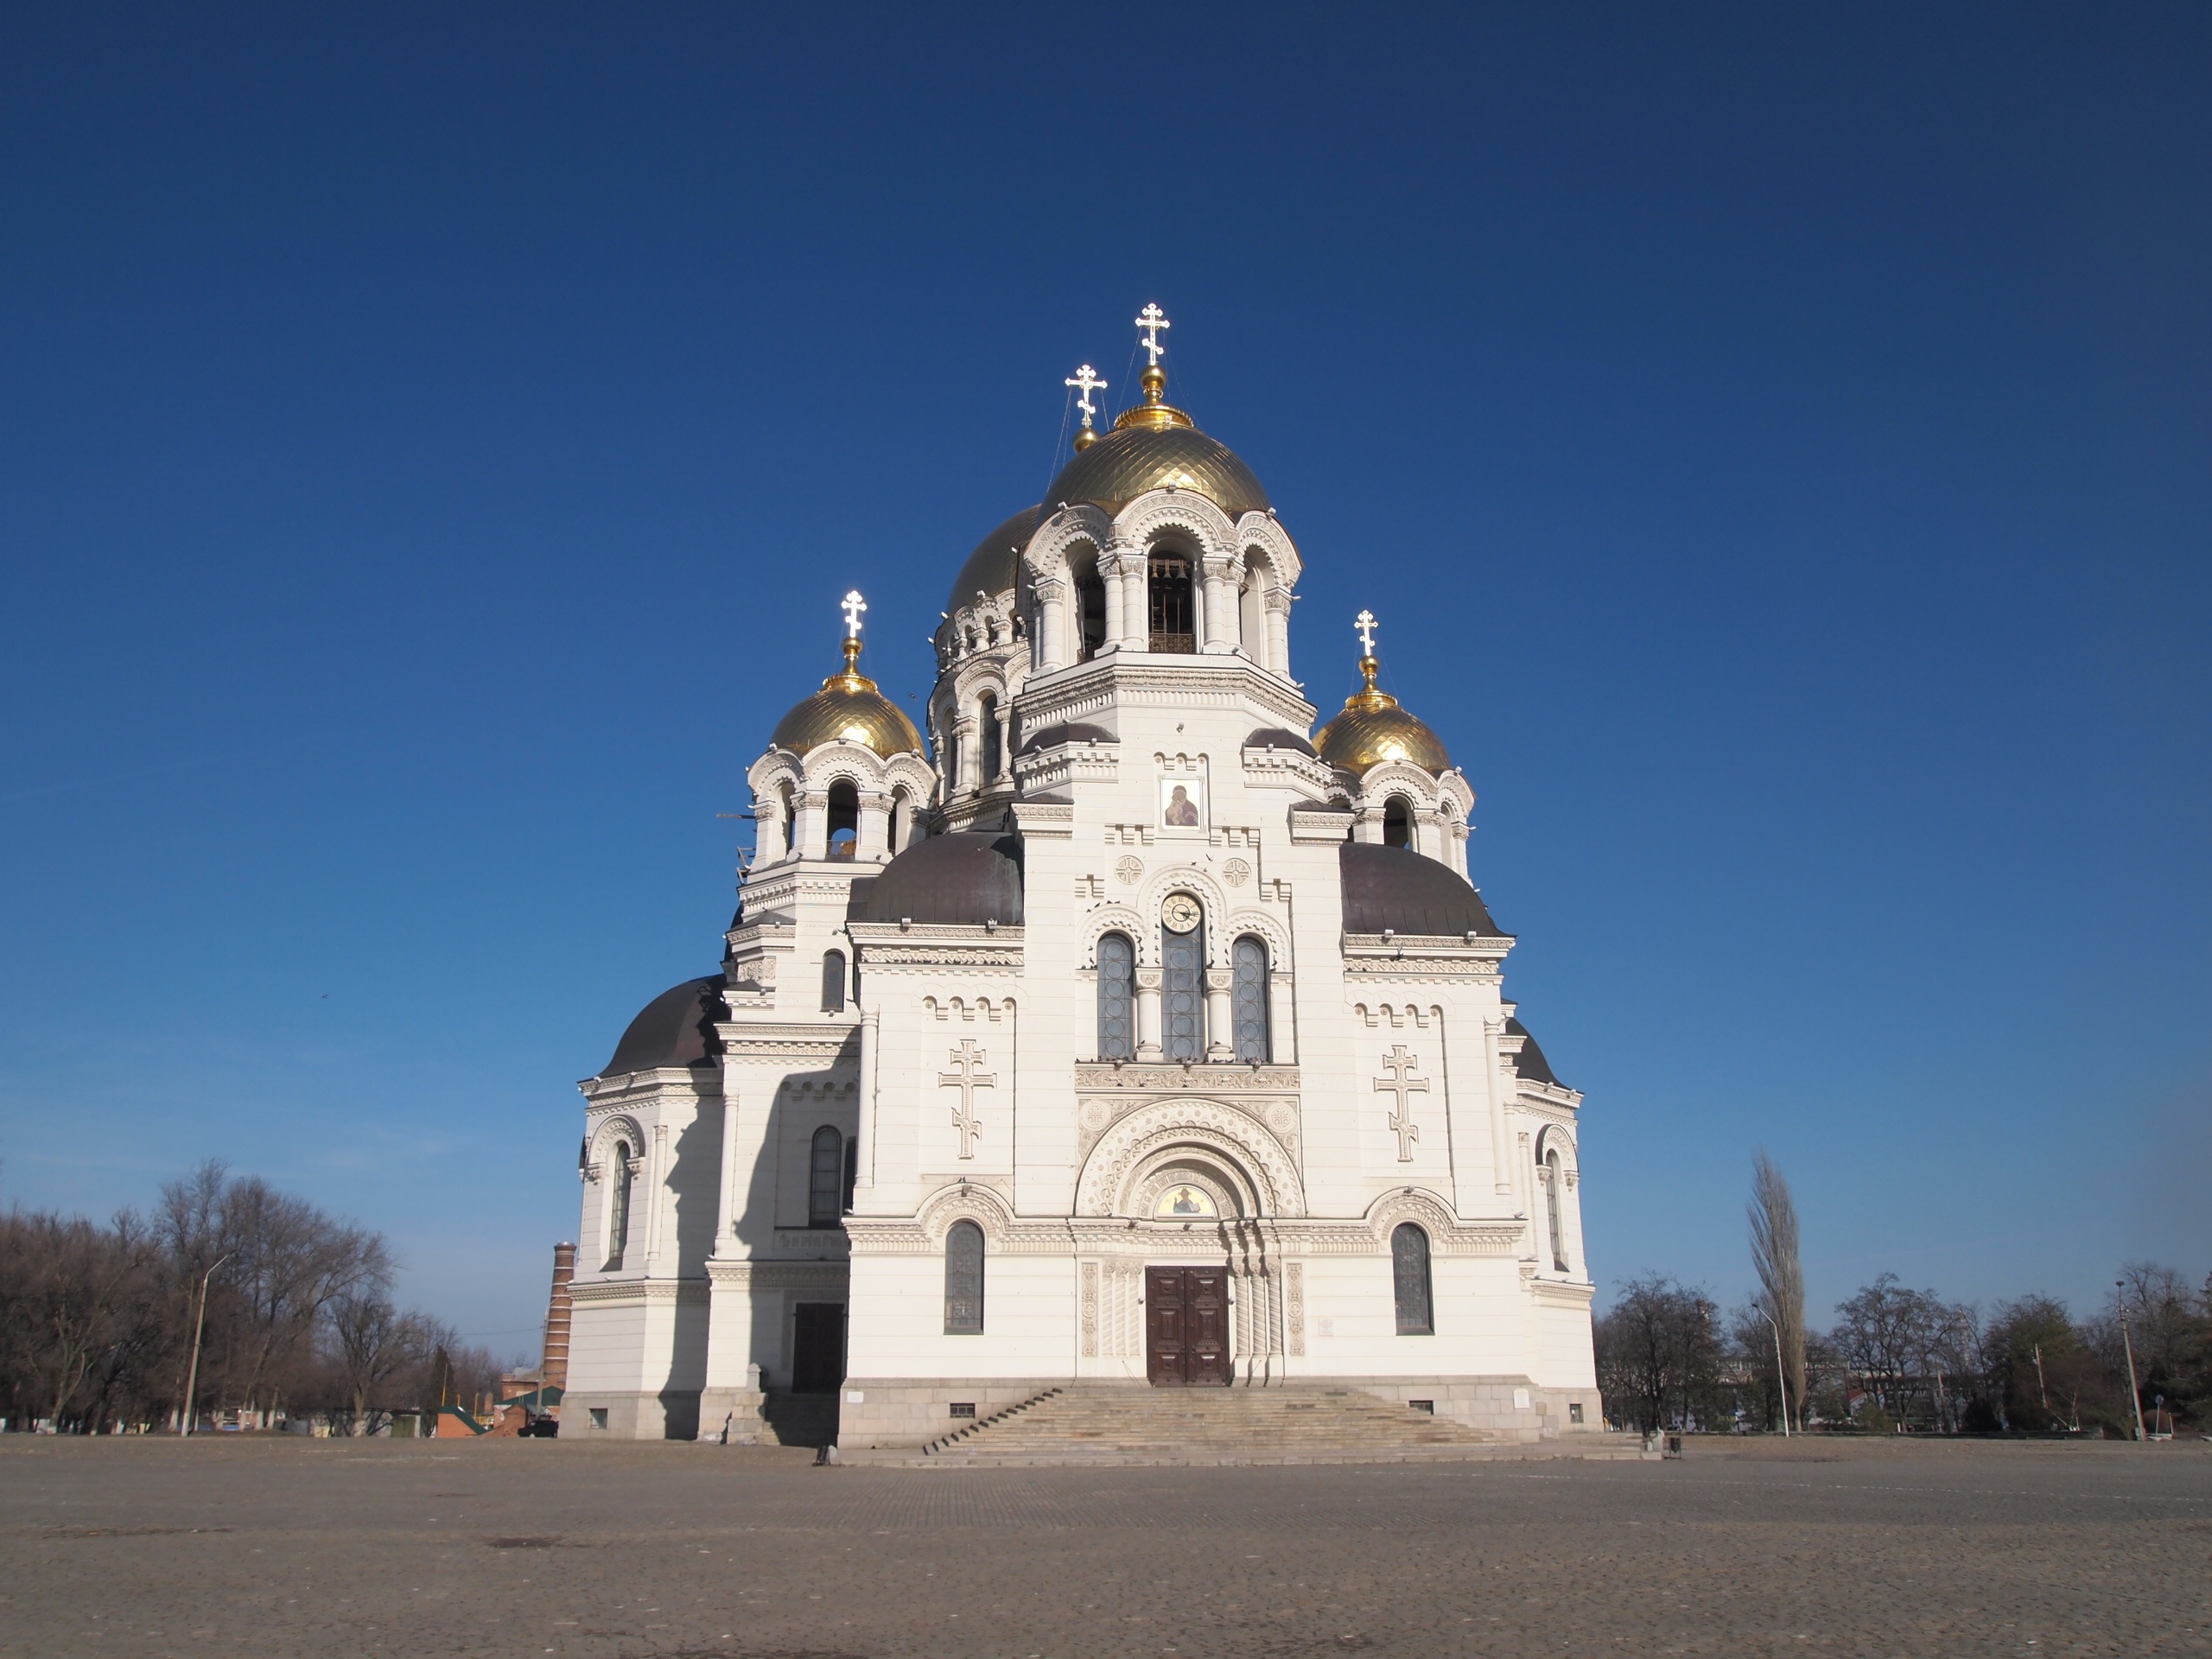
building, chateau, tower, landmark, church, cathedral, place of worship, monastery, russia, novocherkassk, voznesensky cathedral